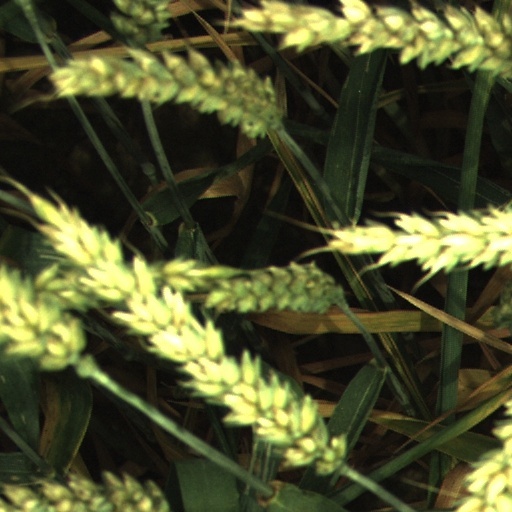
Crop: wheat